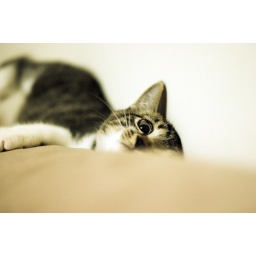
Yes, the kitty pictures continue ..... Tommy relaxes on the top of the sofa in the slight gap between the sofa and the wall.